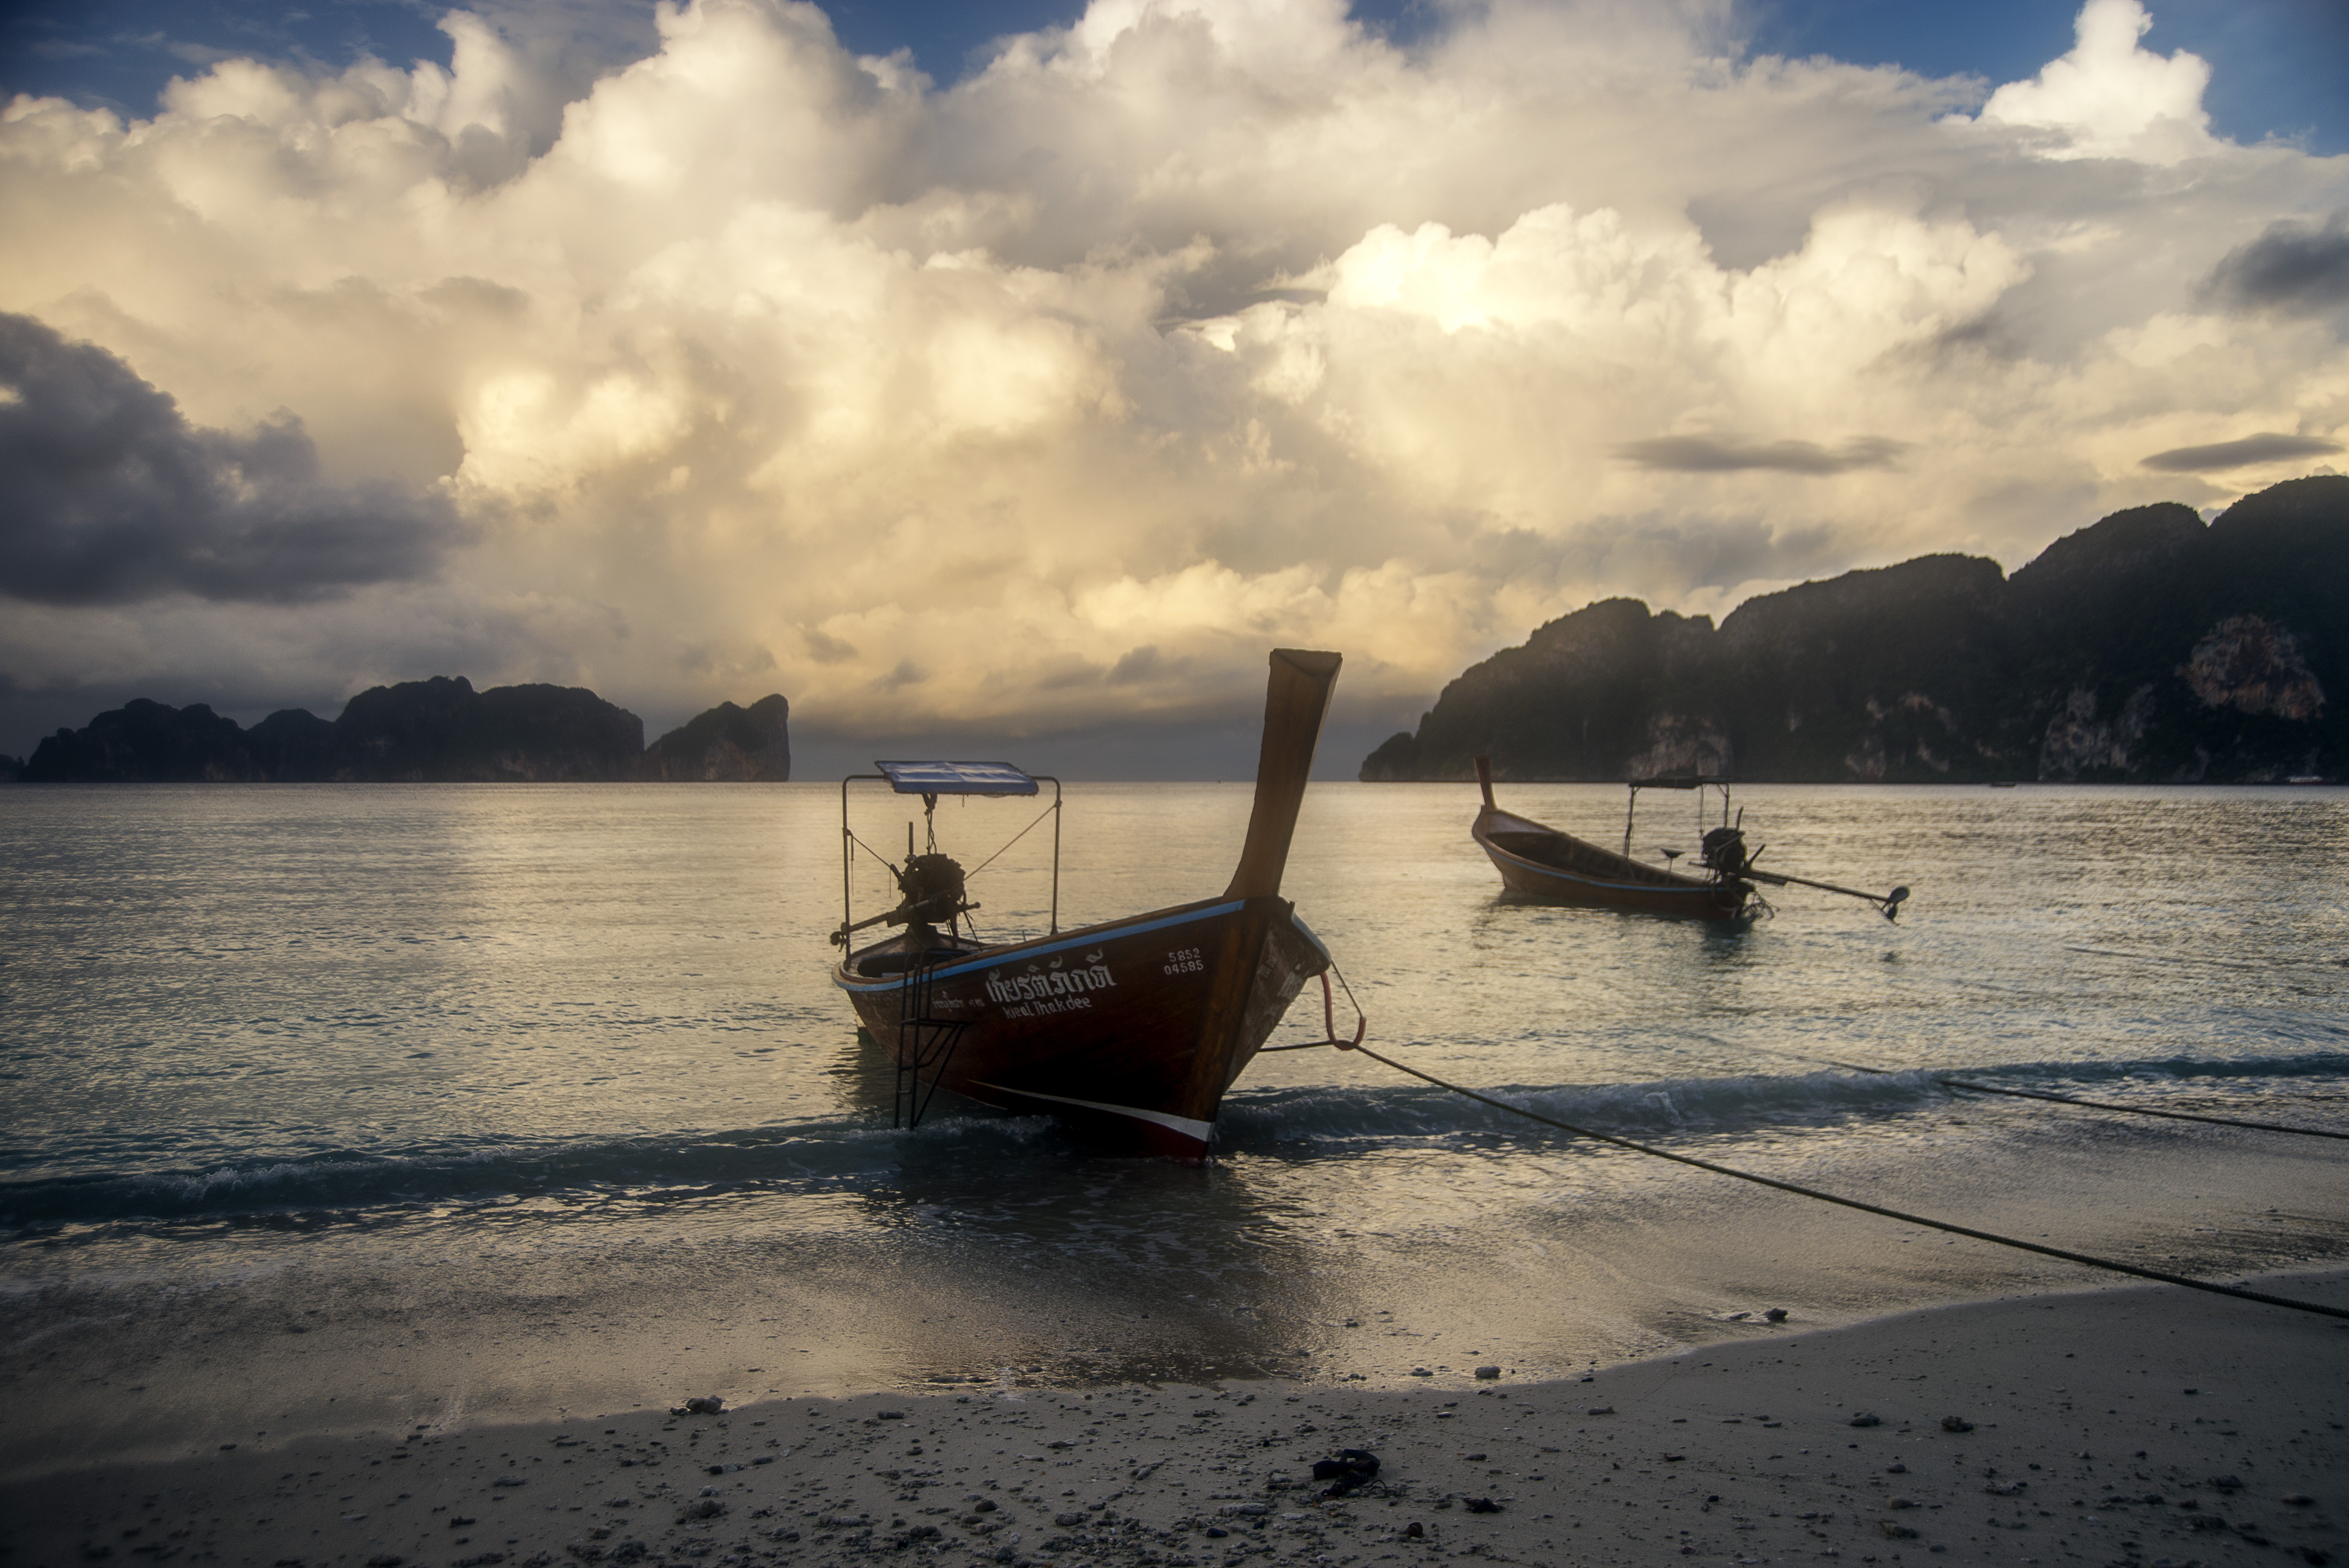
thailand, ocean, tropics, trees, boat, sky, island, landscape, seascape, clouds, sunrise, coast, beach, calm, vehicle, water, cloud, sea, water transportation, long tail boat, watercraft, loch, evening, river, horizon, dhow, lake, tourism